Jorge de la Rosa

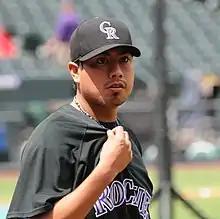
De la Rosa with the Colorado Rockies

Jorge Alberto de la Rosa Gonzalez (born April 5, 1981) is a Mexican former professional baseball pitcher. He played in Major League Baseball (MLB) for the Milwaukee Brewers, Kansas City Royals, Colorado Rockies, Arizona Diamondbacks and Chicago Cubs.